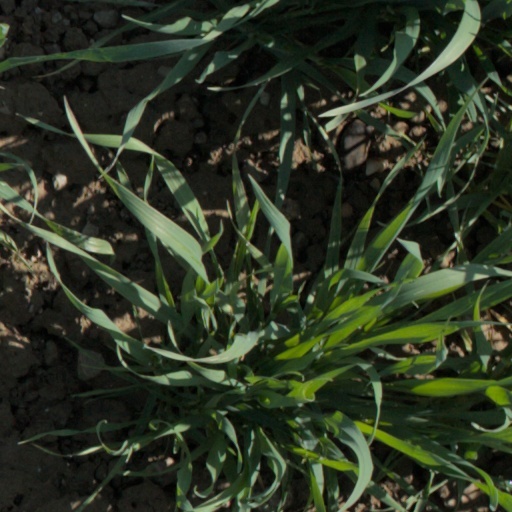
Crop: wheat